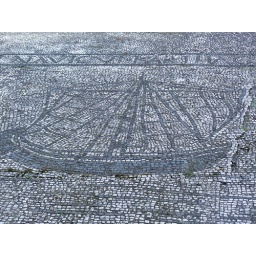
Mosaic pavement depicting a ship in the Piazzale delle Corporazioni in Ostia Antica 1st century BCE-4th century CE (2)